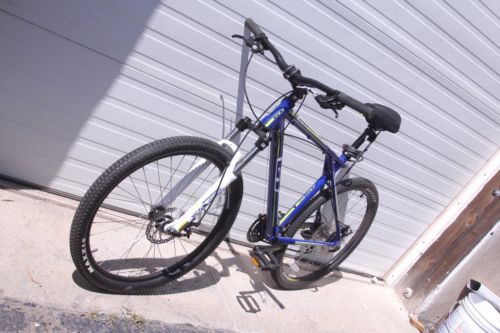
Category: bicycle